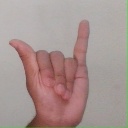
अक्षर: य